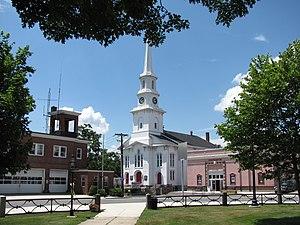
Foxborough est une ville du Comté de Norfolk, Massachusetts, au nord-est des États-Unis. Elle se trouve à 32 km au sud-ouest de Boston et 29 km au nord-est de Providence, Rhode Island. La ville est connue pour le Gillette Stadium, où jouent les équipes des Patriots de la Nouvelle-Angleterre et du Revolution de la Nouvelle-Angleterre. « Foxborough » est l’orthographe officielle, bien que l’orthographe plus courte de « Foxboro » soit aussi utilisée.